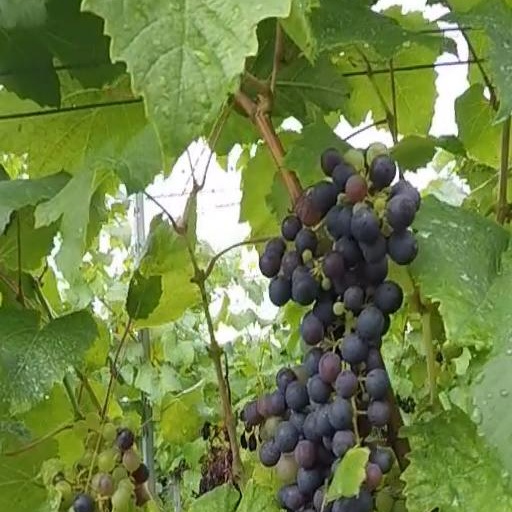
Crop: grape